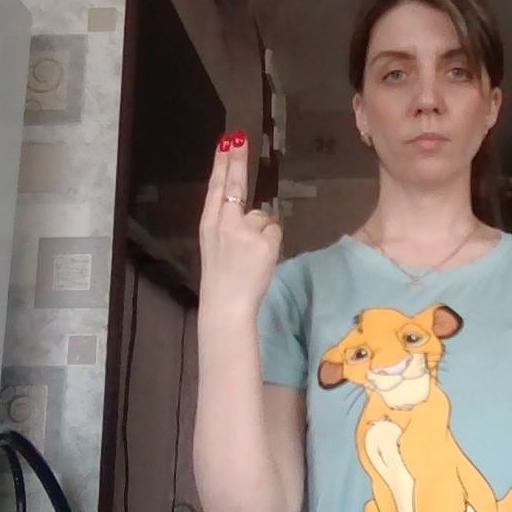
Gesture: two_up_inverted